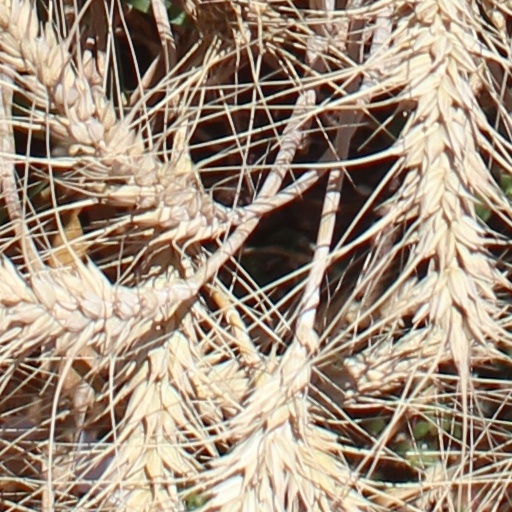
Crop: wheat